Milwaukee Airport Railroad Station

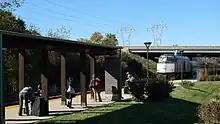
A "Hiawatha" train at the station in October 2010

Groundbreaking for the facility occurred on June 28, 2004. Included in the $6.8 million project budget were funds for the construction of the station and track improvements to reduce delays between Milwaukee and Chicago. State and local economic development officials saw its construction as an opportunity for travelers from the Chicago metropolitan area to use the station as a rail link to reach Milwaukee Mitchell International Airport as an alternative for both Chicago's Midway and O'Hare airports. The station opened for "Hiawatha" trains on January 18, 2005, as a regular stop along Amtrak's . At the time of its opening, this became only the fourth Amtrak station to have direct service to an airport, after Baltimore, Newark and Burbank.